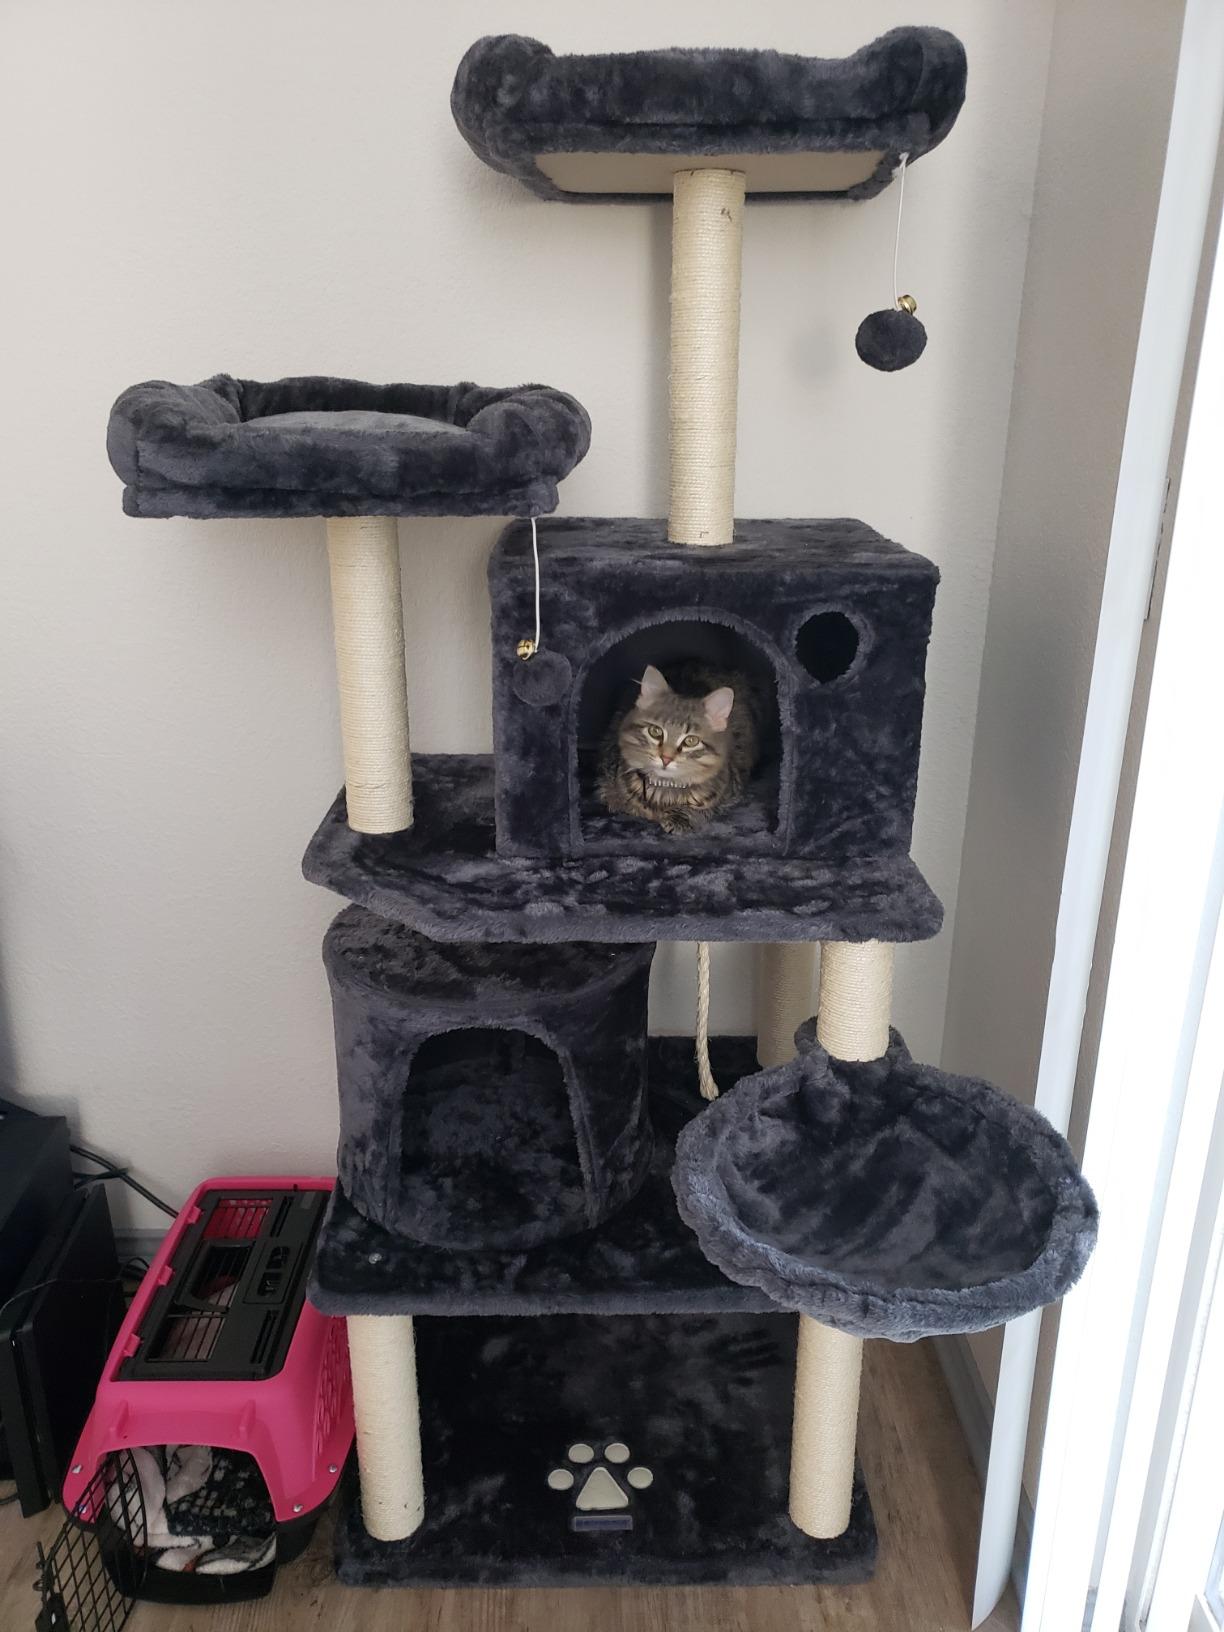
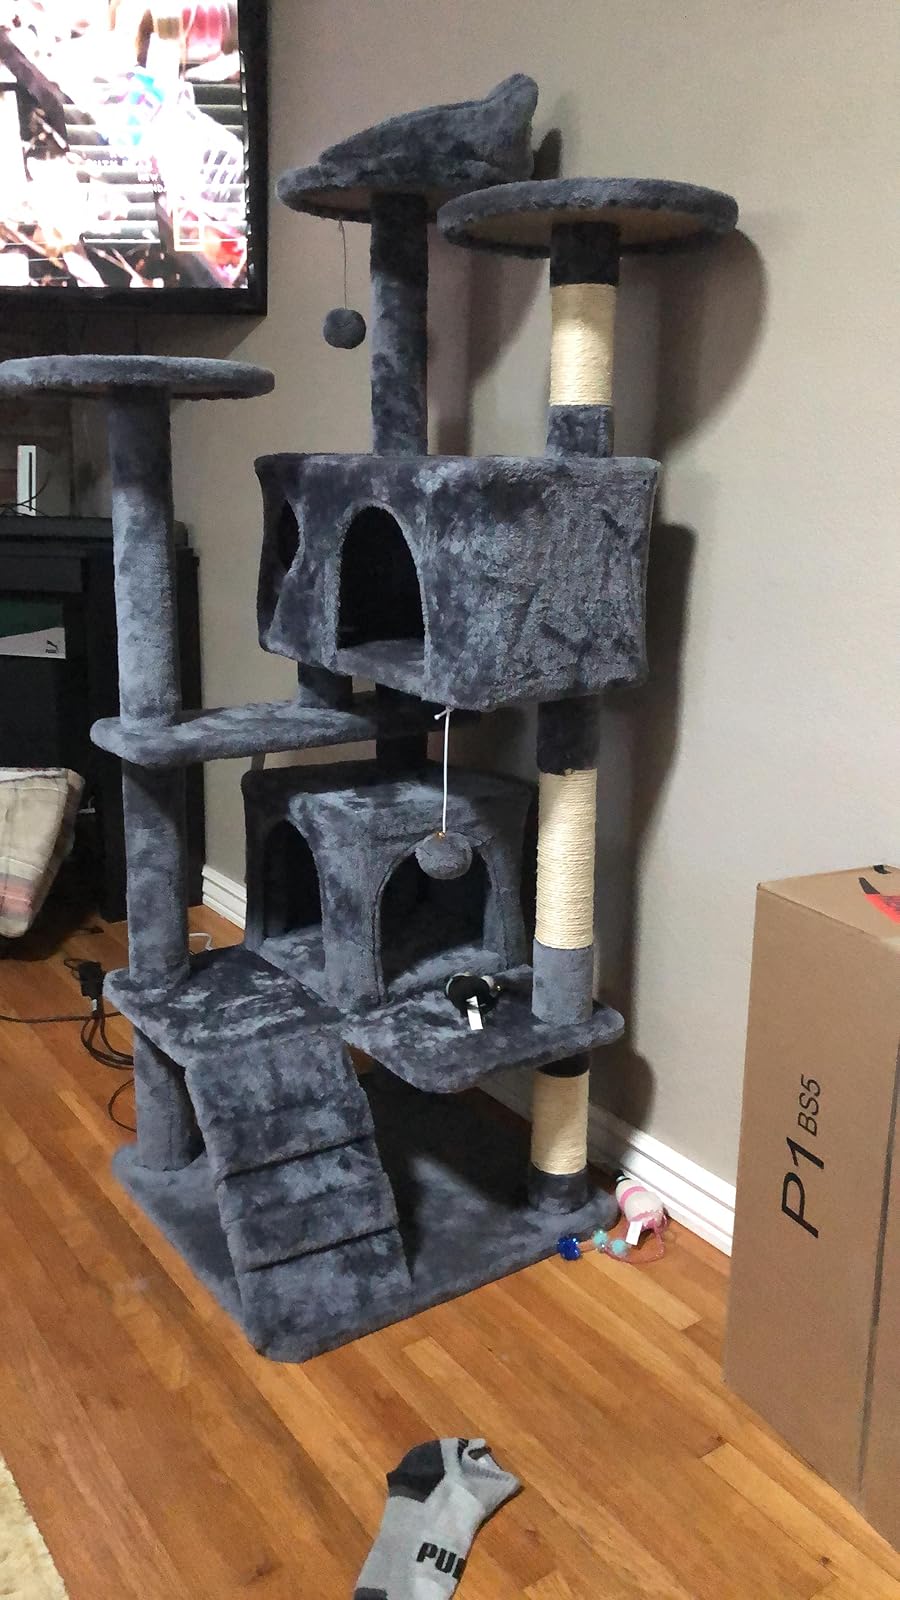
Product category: items_cat tree
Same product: no